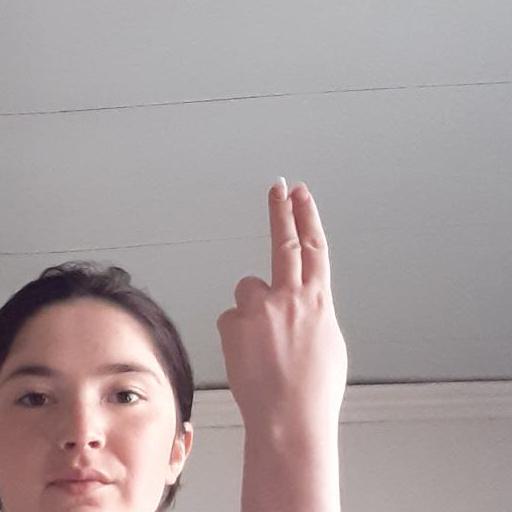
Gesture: two_up_inverted